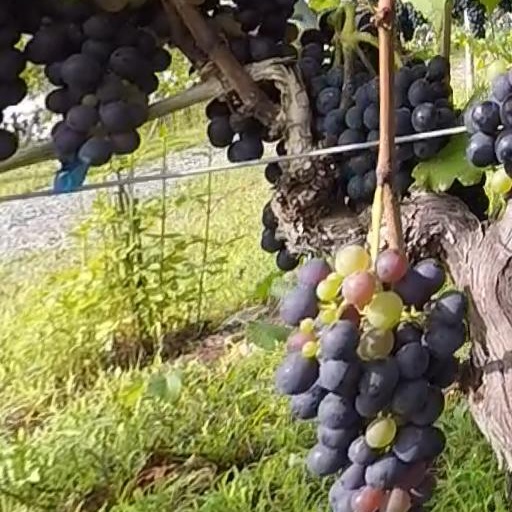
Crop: grape